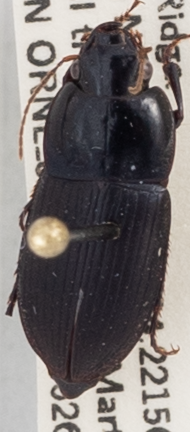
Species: Anisodactylus furvus
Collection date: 2019-06-26
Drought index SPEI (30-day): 1.348
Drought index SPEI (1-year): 2.09
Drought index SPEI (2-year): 2.09